Book of Common Prayer (1662)

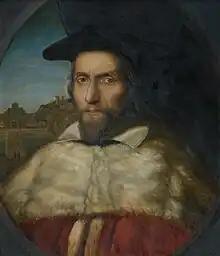
John Cosin, prominent Laudian during the Savoy Conference and notator of the Durham Book

The Puritan, Presbyterian, and eventually Parliamentarian opposition to the prayer book continued, while the prayer book was a sign of Royalist leanings. The imposition of a 1637 prayer book influenced by William Laud, the high church Archbishop of Canterbury, for the Church of Scotland stirred a riot that eventually spiraled into the First Bishops' War. The popular Puritan Root and Branch petition, presented to the Long Parliament by Oliver Cromwell and Henry Vane the Younger in 1640, attempted to eliminate the episcopacy and decried the prayer book as "Romish".